Cemetery of Terror

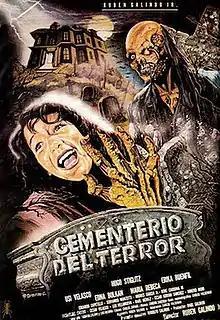

Cemetery of Terror (Spanish: "Cementerio del terror") is a 1985 Mexican supernatural slasher film directed by Rubén Galindo Jr. and starring Hugo Stiglitz, Servando Manzetti, Andrés García Jr., María Rebeca, and René Cardona III.